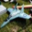
Label: airplane